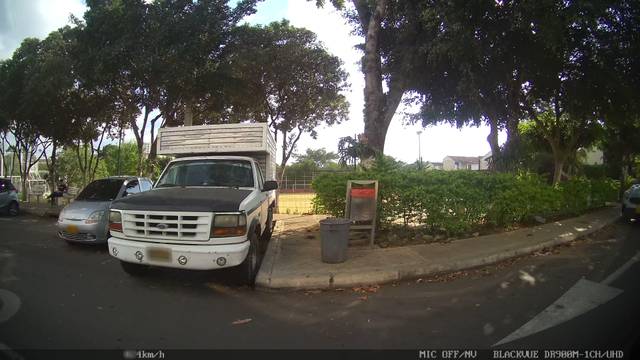
Region: Colombia
Coordinates: 7.095, -73.134